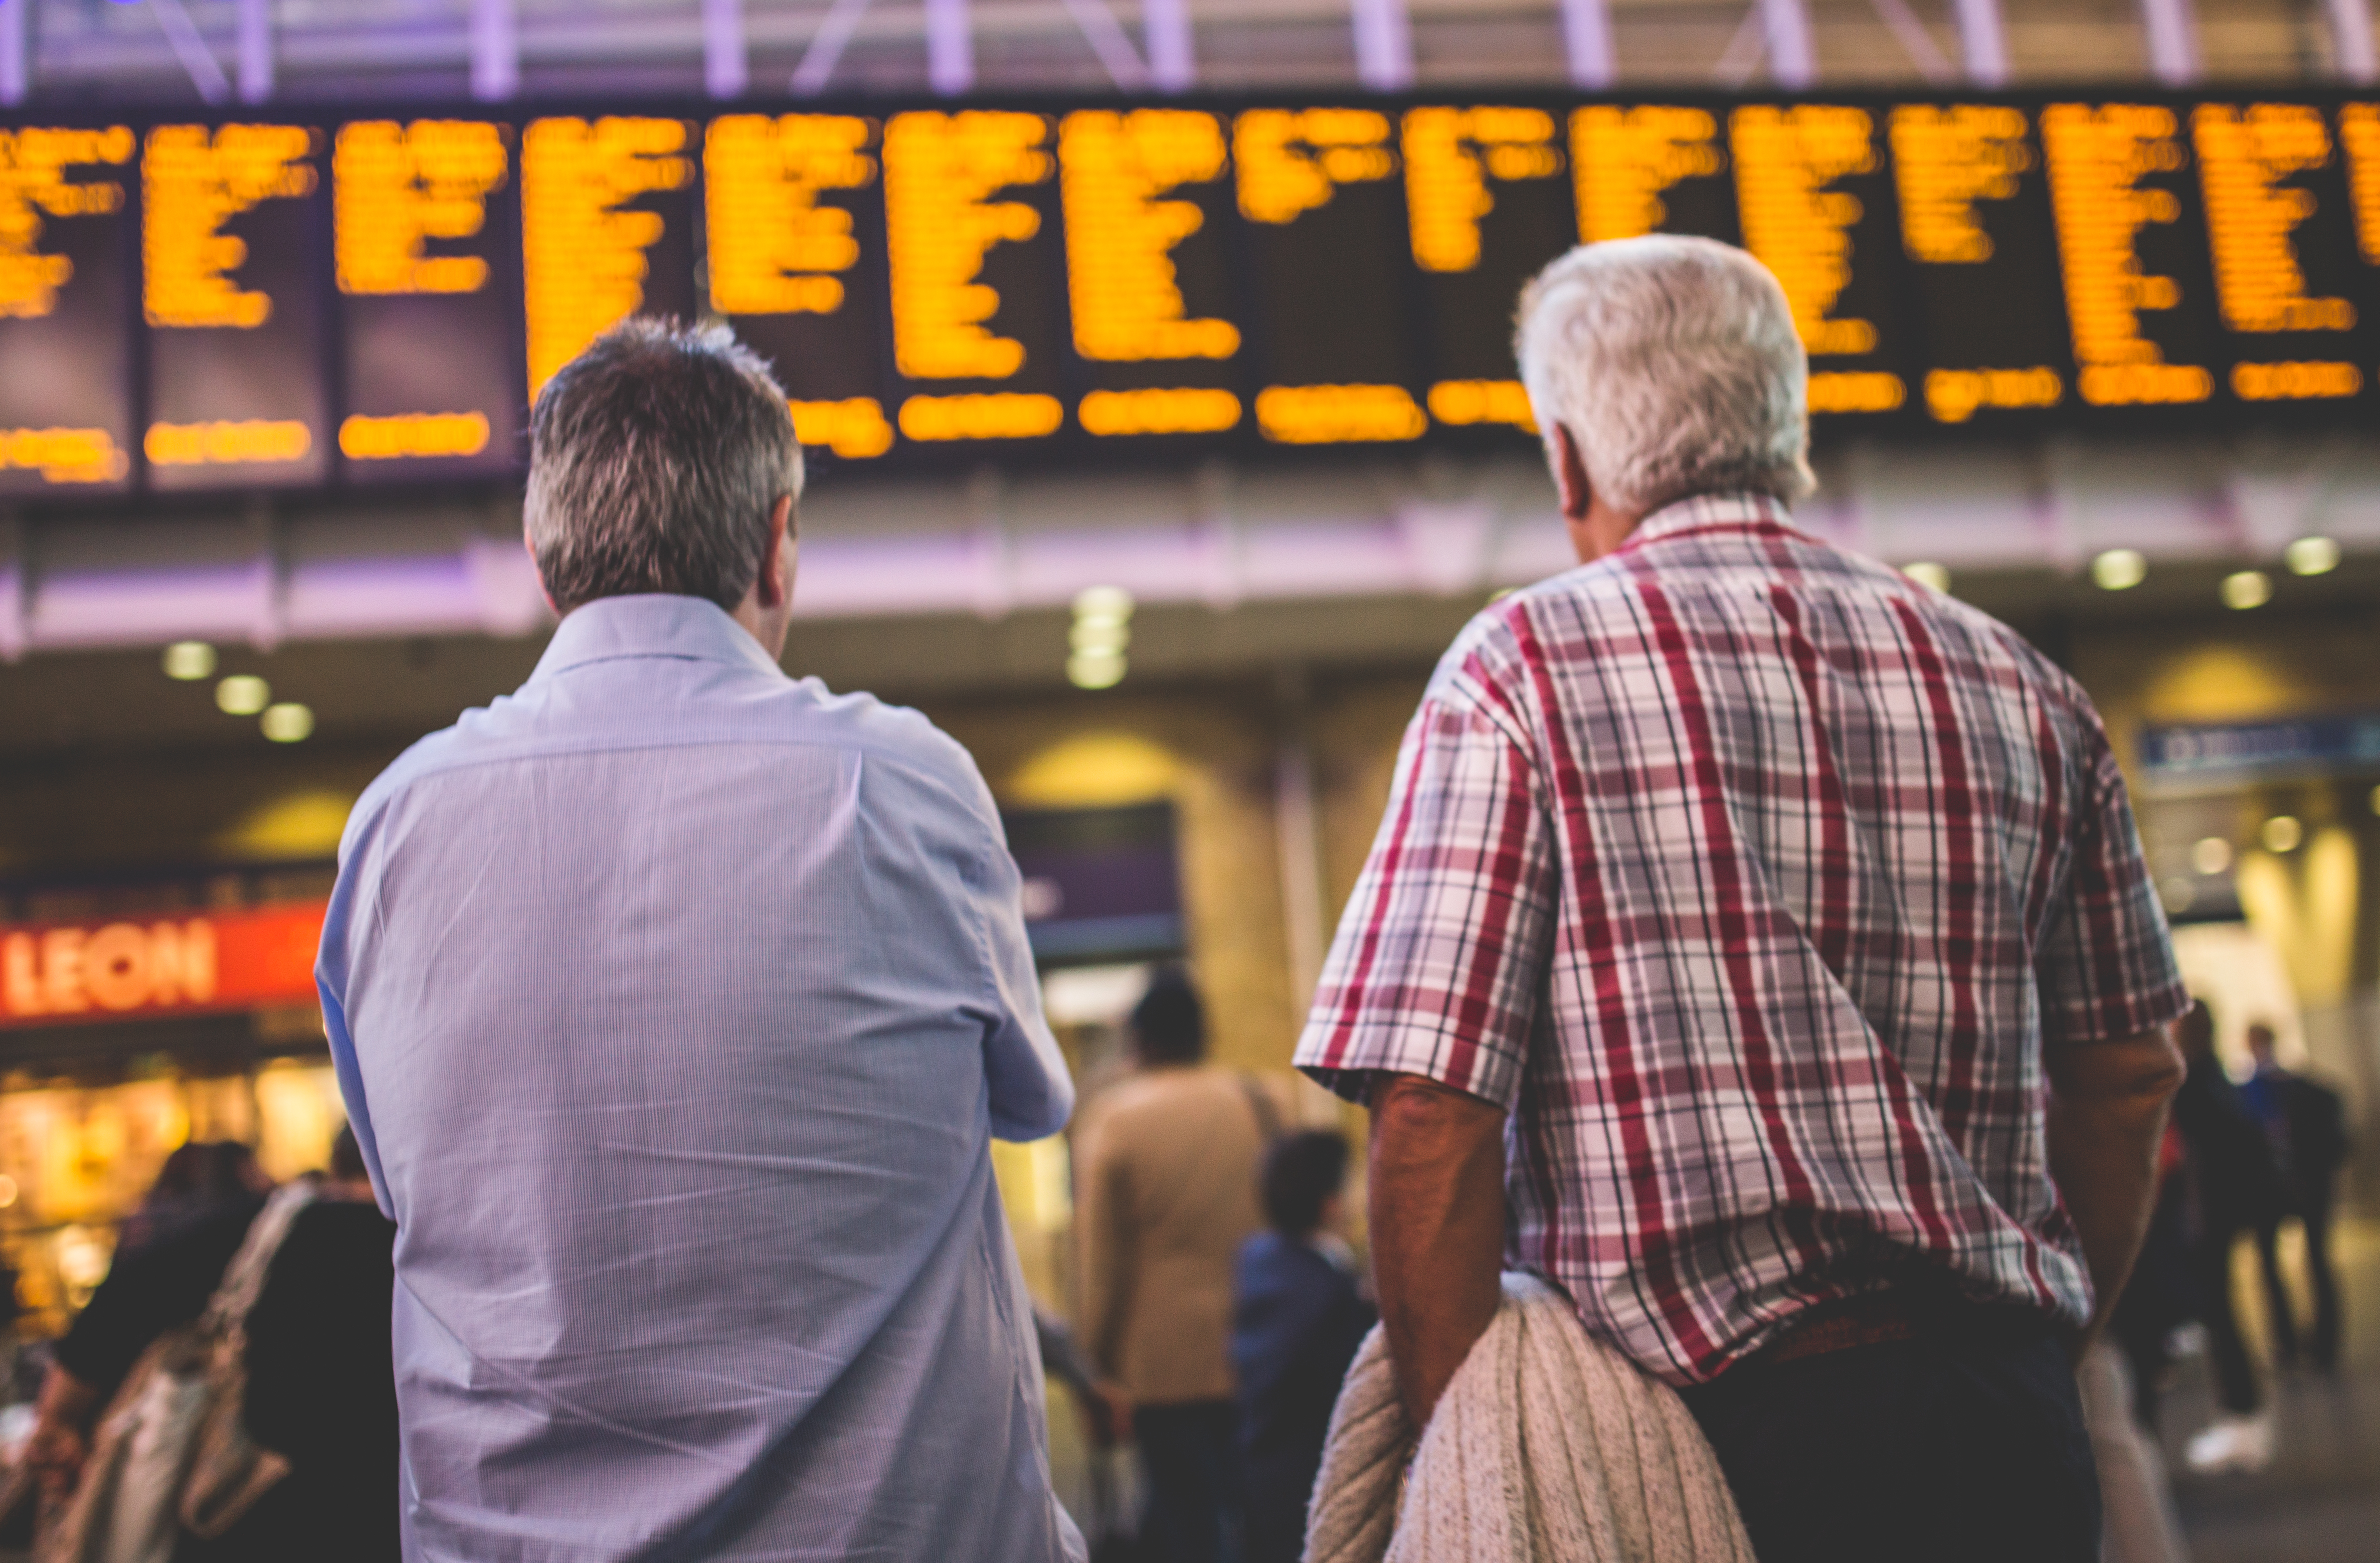
walking, group, people, railroad, street, train, crowd, travel, busy, subway, motion, waiting, corporate, station, train station, professional, business, collar, london, worker, men, team, passengers, rush, togetherness, persons, departures, arrivals, businessmen, announcement, colleagues, kings cross, coworker, train schedule